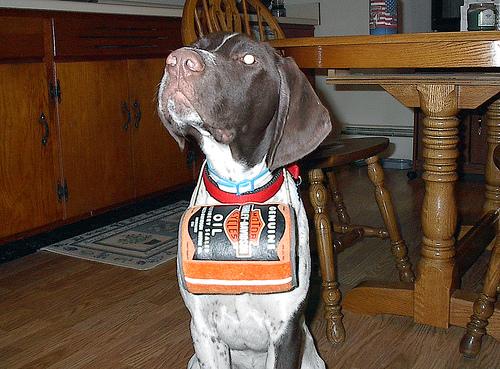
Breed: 211-n000059-German_short_haired_pointer